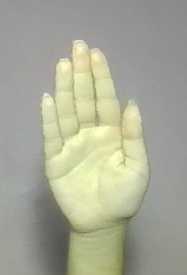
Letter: seen